Tacacho

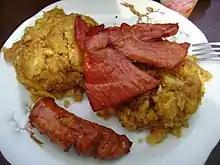
Tacacho with chorizo and cecina served on top

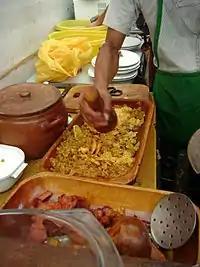
Making tacacho

Tacacho is a traditional Peruvian meal that is typically served for breakfast. It is popular in the Amazonas region, where the natives boil or grill plantains, peel them, then mash them in a large wooden mortar. When mashed, the plantains are combined with lard, salt, and tiny pieces of pork rind and served with vegetables and chorizo on the side.